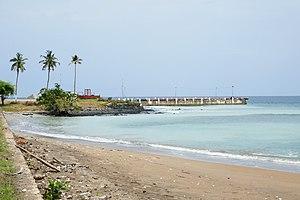
Jetée de Fernão Dias au nord de l'île de São Tomé.
Fernão Dias est une localité de Sao Tomé-et-Principe située sur la côte nord de l'île de Sao Tomé, dans le district de Lobata. C'est une ancienne roça. Son nom est associé à une page tragique de l'histoire du pays, en 1953.